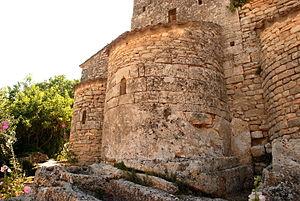
France - Provence - Vaucluse - Luberon - Église de Saint-Pantaléon
En architecture religieuse, le chevet désigne généralement l'extrémité du chœur d'une église derrière le maître-autel et le sanctuaire de l'église, parce que, dans les édifices au plan en croix latine, le chevet correspond à la partie de la croix sur laquelle le Christ crucifié posa sa tête.
L'église de Saint-Pantaléon est une église romane située à Saint-Pantaléon au pied des monts de Vaucluse, dans le département français de Vaucluse et la région Provence-Alpes-Côte d'Azur.